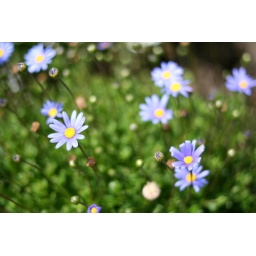
Blue and yellow flowers in a very green garden.